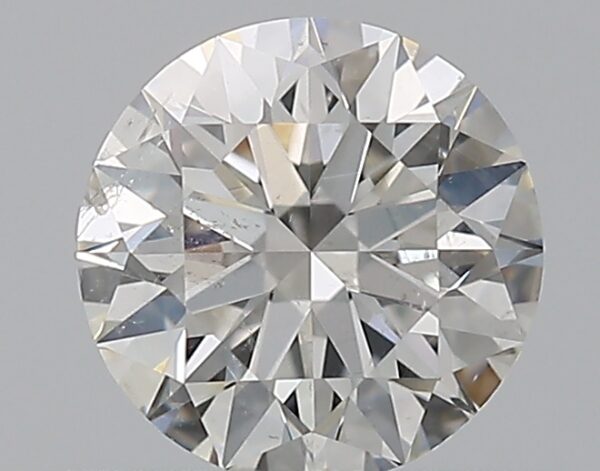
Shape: round
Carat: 0.5
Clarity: SI2
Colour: G
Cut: EX
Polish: EX
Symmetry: EX
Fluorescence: N
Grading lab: GIA
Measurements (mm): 5.07 x 5.11 x 3.14